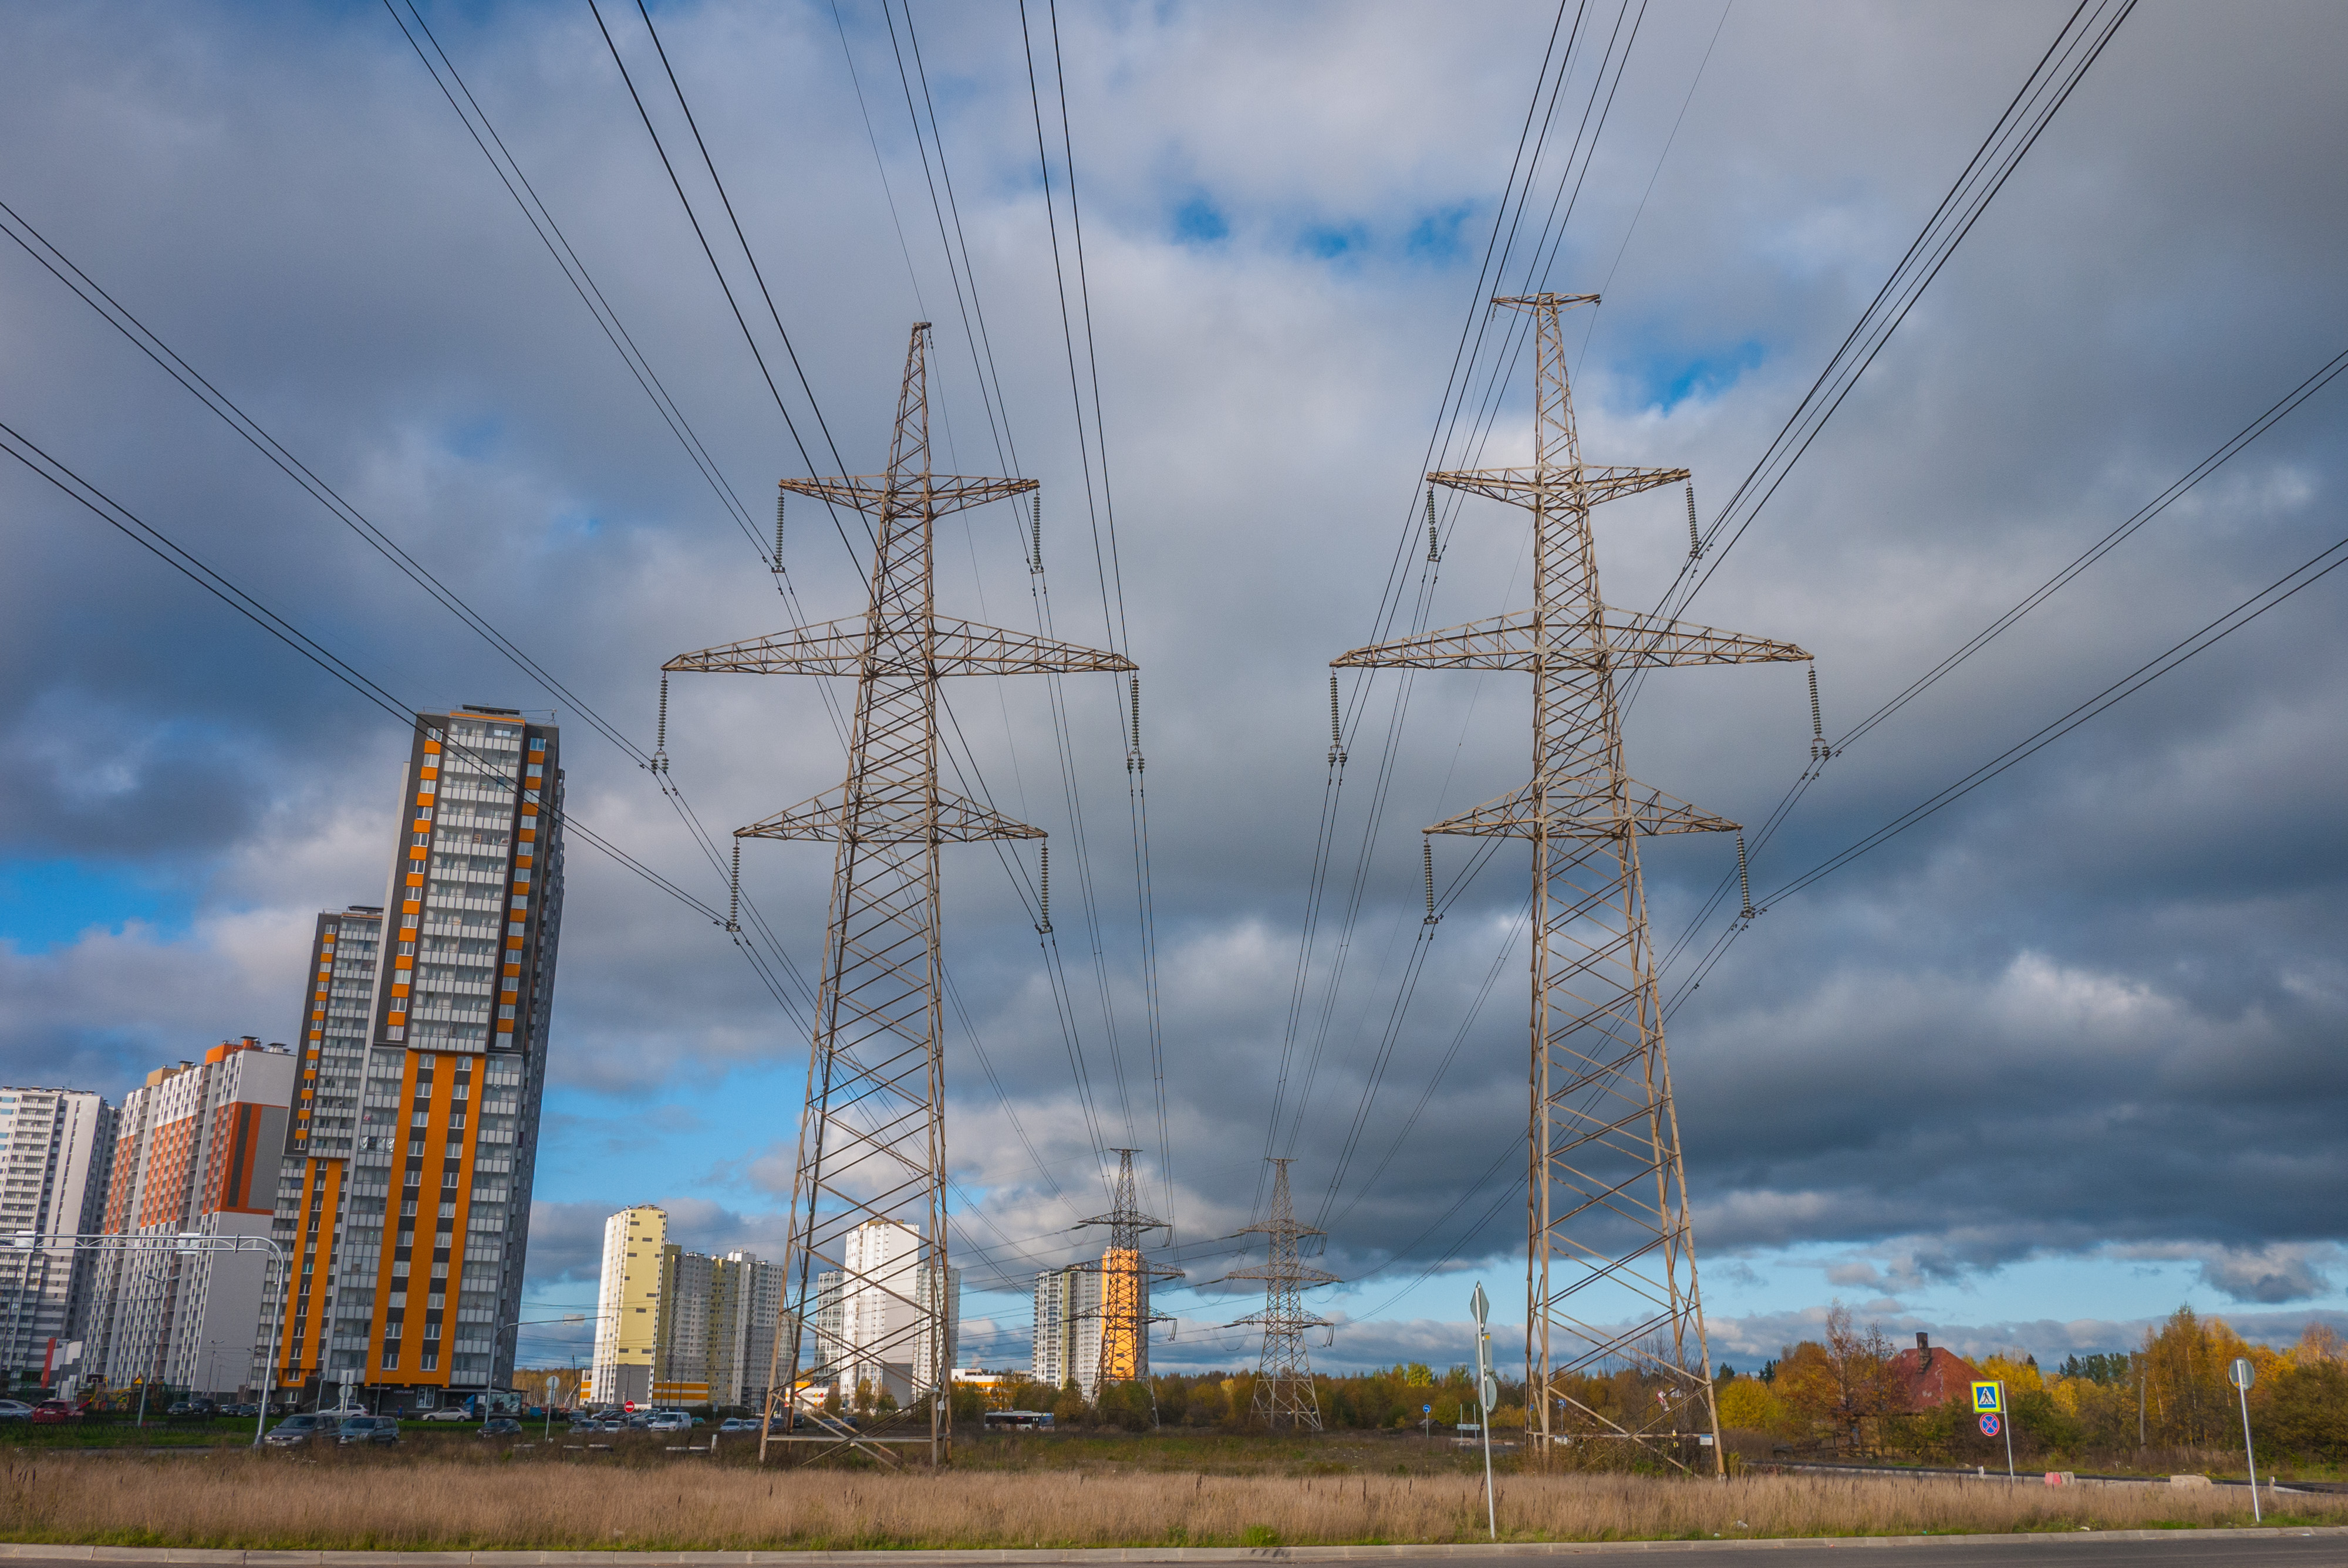
image, overhead power line, transmission tower, electricity, sky, electrical supply, tower, public utility, line, cloud, urban area, power station, technology, city, architecture, industry, outdoor structure